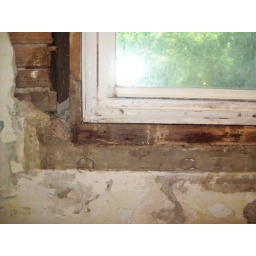
left bottom of window - you can see loose board on left near what looks like a plastic bag